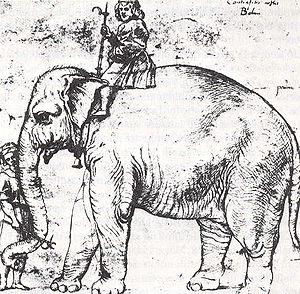
Hanno est l’éléphant blanc donné comme animal de compagnie par le roi Manuel Iᵉʳ de Portugal au pape Léon X, né Jean de Médicis, pour son couronnement. Hanno est arrivé à Rome en 1514 et est rapidement devenu l'animal préféré du pape. Hanno est décédé deux ans plus tard des suites de complications dues à un traitement contre la constipation pratiqué avec un laxatif enrichi avec de l'or.
Giovanni Battista Branconio dell'Aquila était un gentilhomme italien, protonotaire apostolique et chambellan du Pape Léon X.